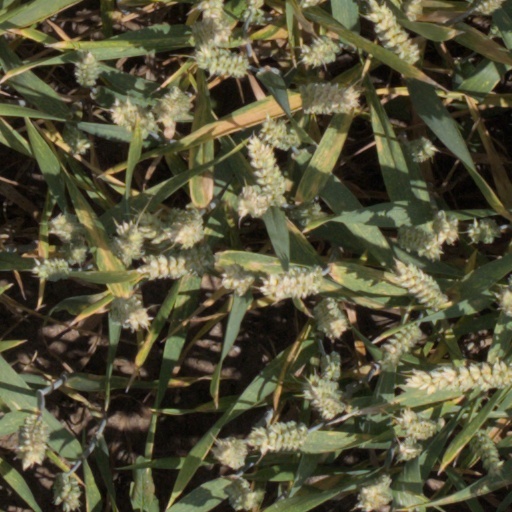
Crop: wheat